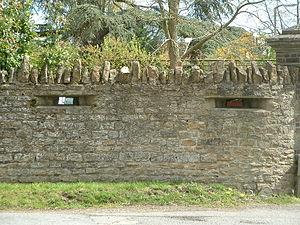
Les fortifications défensives britanniques de la Seconde Guerre mondiale étaient de petites constructions fortifiées construites dans le cadre de la préparation à l'invasion allemande. Elles ont été populairement appelées « boite à pilules » en référence à leur forme.